Leo Baeck Institute London

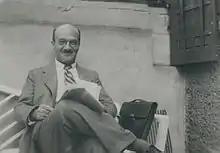
Robert Weltsch

Since 2016, the Leo Baeck Institute London holds an annual series of lectures in cooperation with the German Historical Institute London.